Mike Johnson (American football coach)

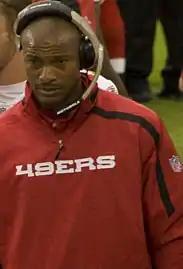
Johnson with the San Francisco 49ers in 2009.

At Oregon State University, Johnson and the wide receiver coach from 1997 to 1998 and the quarterback coach in 1999. Johnson was the San Diego Chargers quarterbacks coach for the 2000 and 2001 seasons. Johnson served as the quarterbacks coach for the Atlanta Falcons from 2003 to 2005 where he worked with Quarterback Michael Vick. In 2003, Mike Johnson was the offensive coordinator for the last two games of the season under interim head coach Wade Phillips.